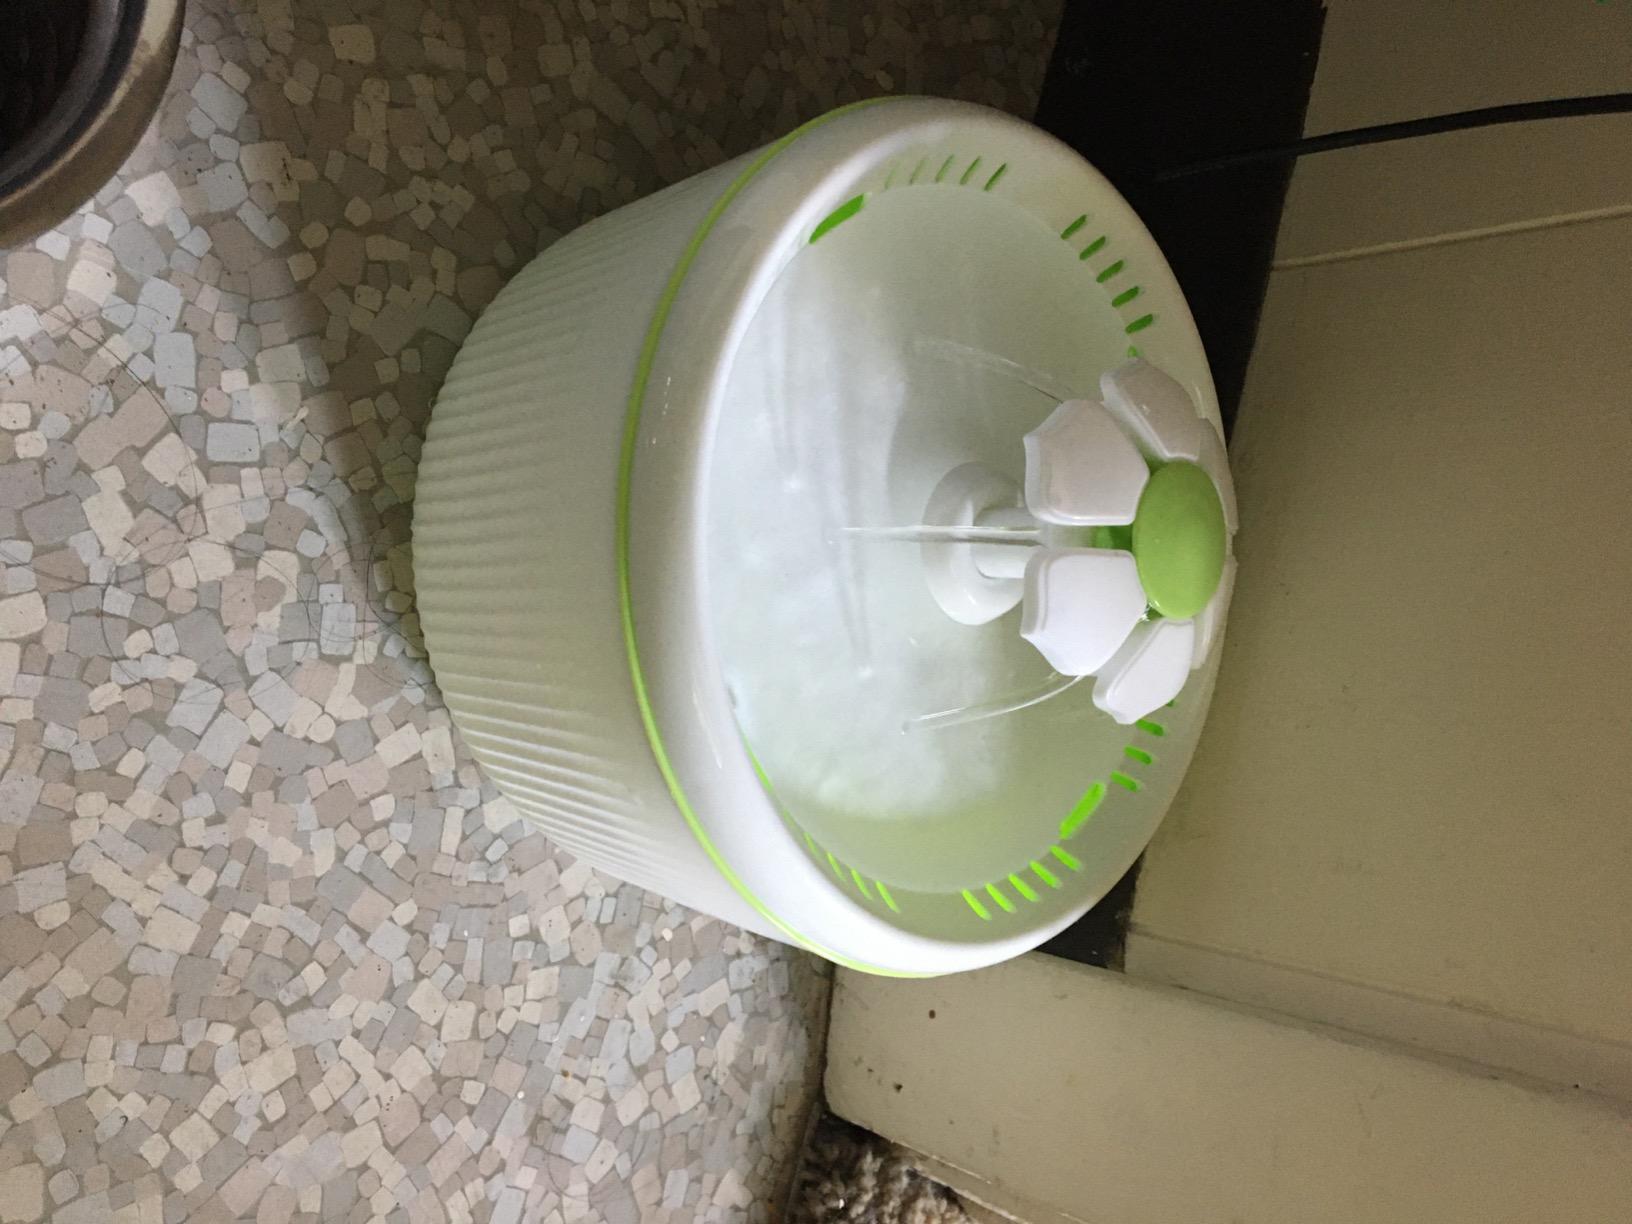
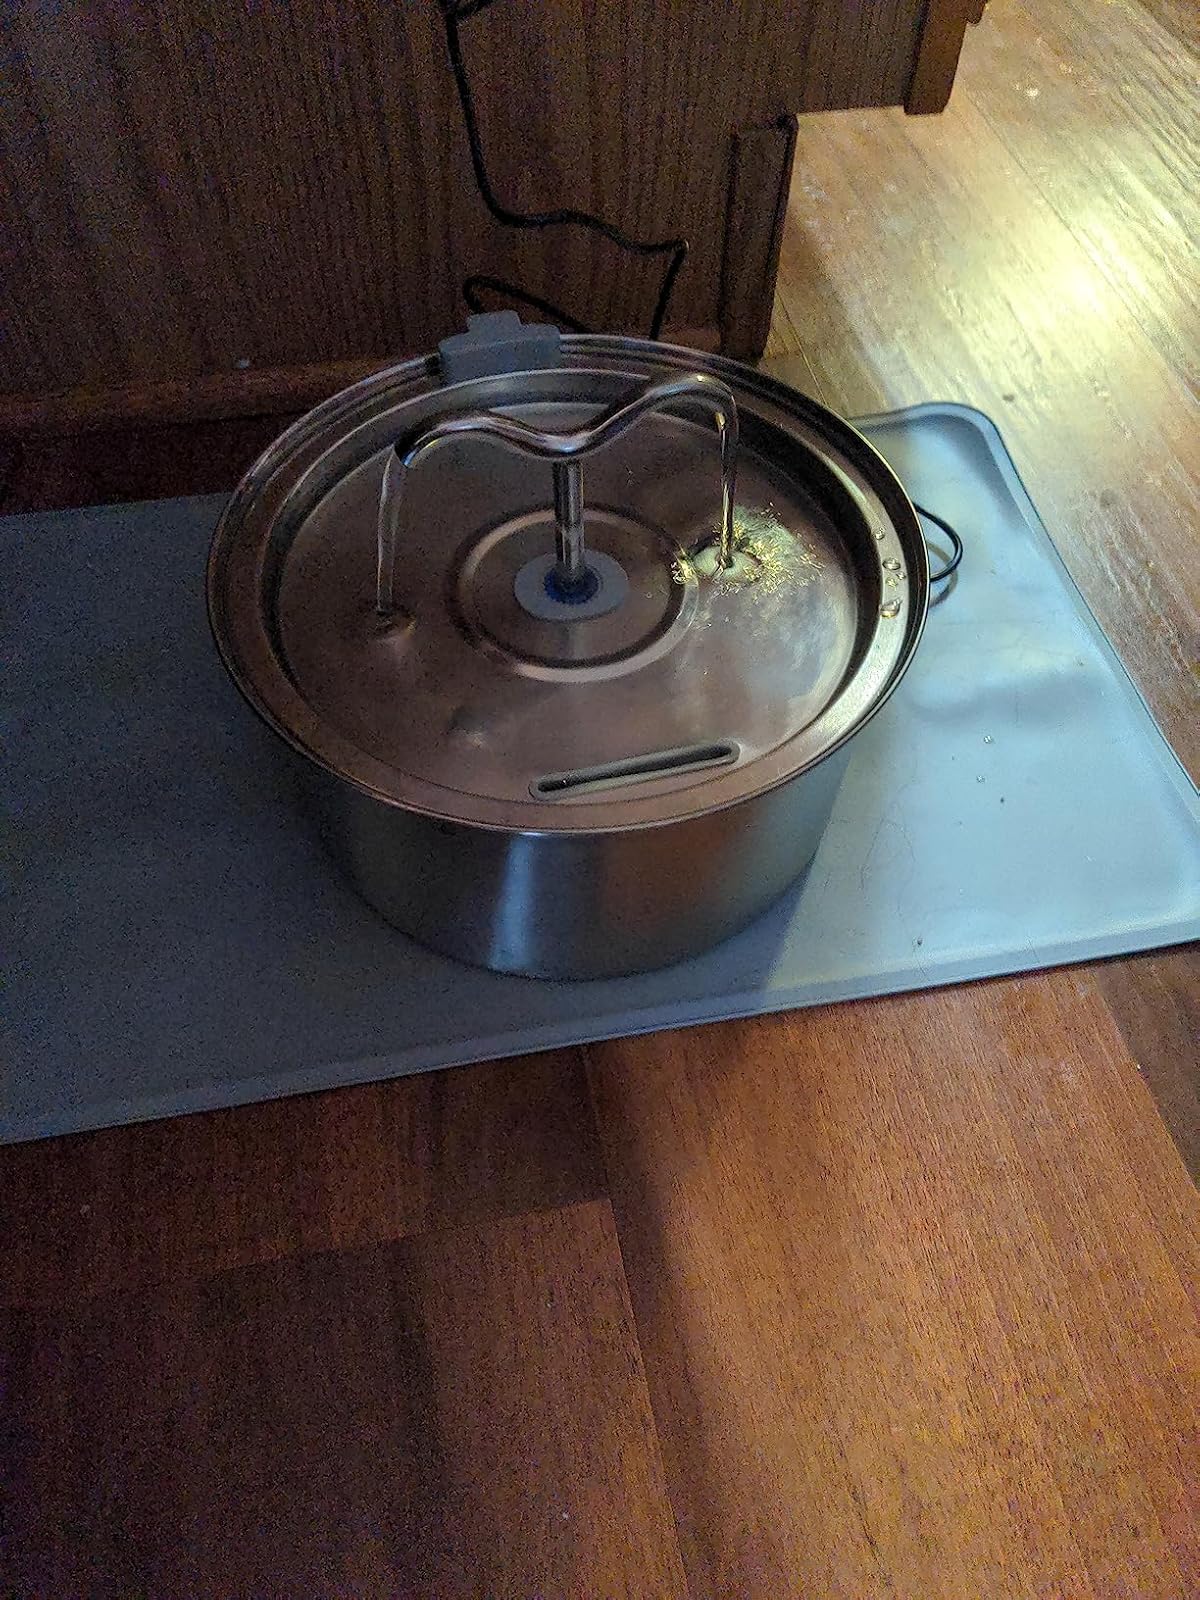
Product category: items_bowl
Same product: no